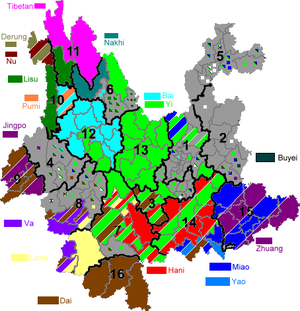
Le Yunnan est une province du sud-ouest de la Chine. Frontalier du Viêt Nam, du Laos et de la Birmanie, il regroupe des populations de diverses appartenances ethniques. Région essentiellement montagneuse, le Yunnan reste une des provinces les moins riches de Chine, malgré le développement de la production de riz, cacao, café, thé, de la spiruline et du tourisme. Le PIB est passé de 400 milliards de yuans en 2006 à 1486 milliards de yuans en 2016.